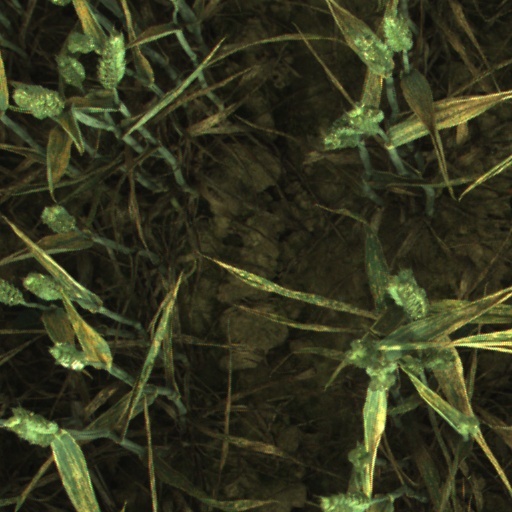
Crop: wheat